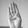
ASL letter: B